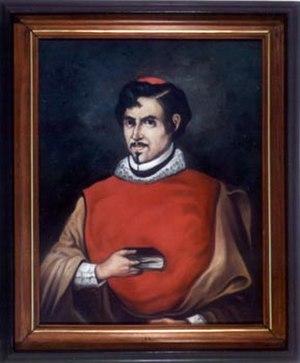
Cette page présente la liste des évêques puis archevêques de Manille, aux Philippines.